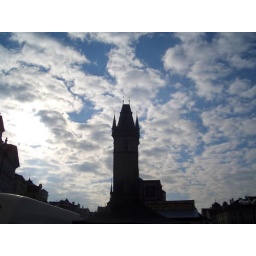
clock tower in prague